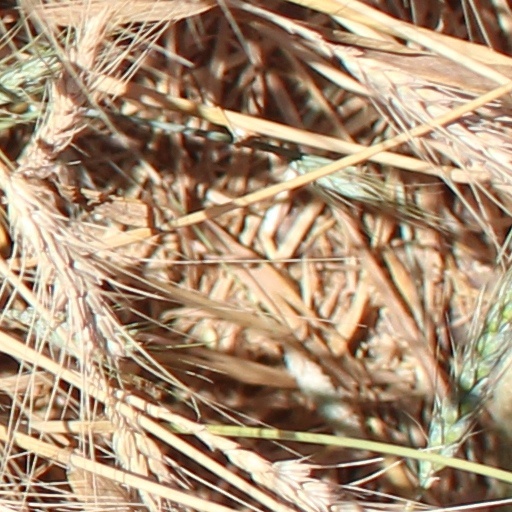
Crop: wheat